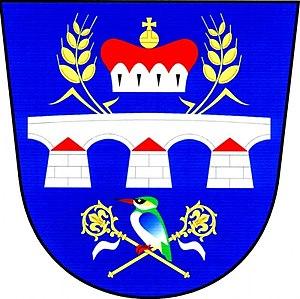
Dnešice est une commune du district de Plzeň-Sud, dans la région de Plzeň, en République tchèque. Sa population s'élevait à 847 habitants en 2019.